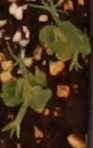
Label: Field Pea